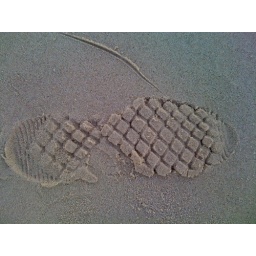
Big shoe print in the sand